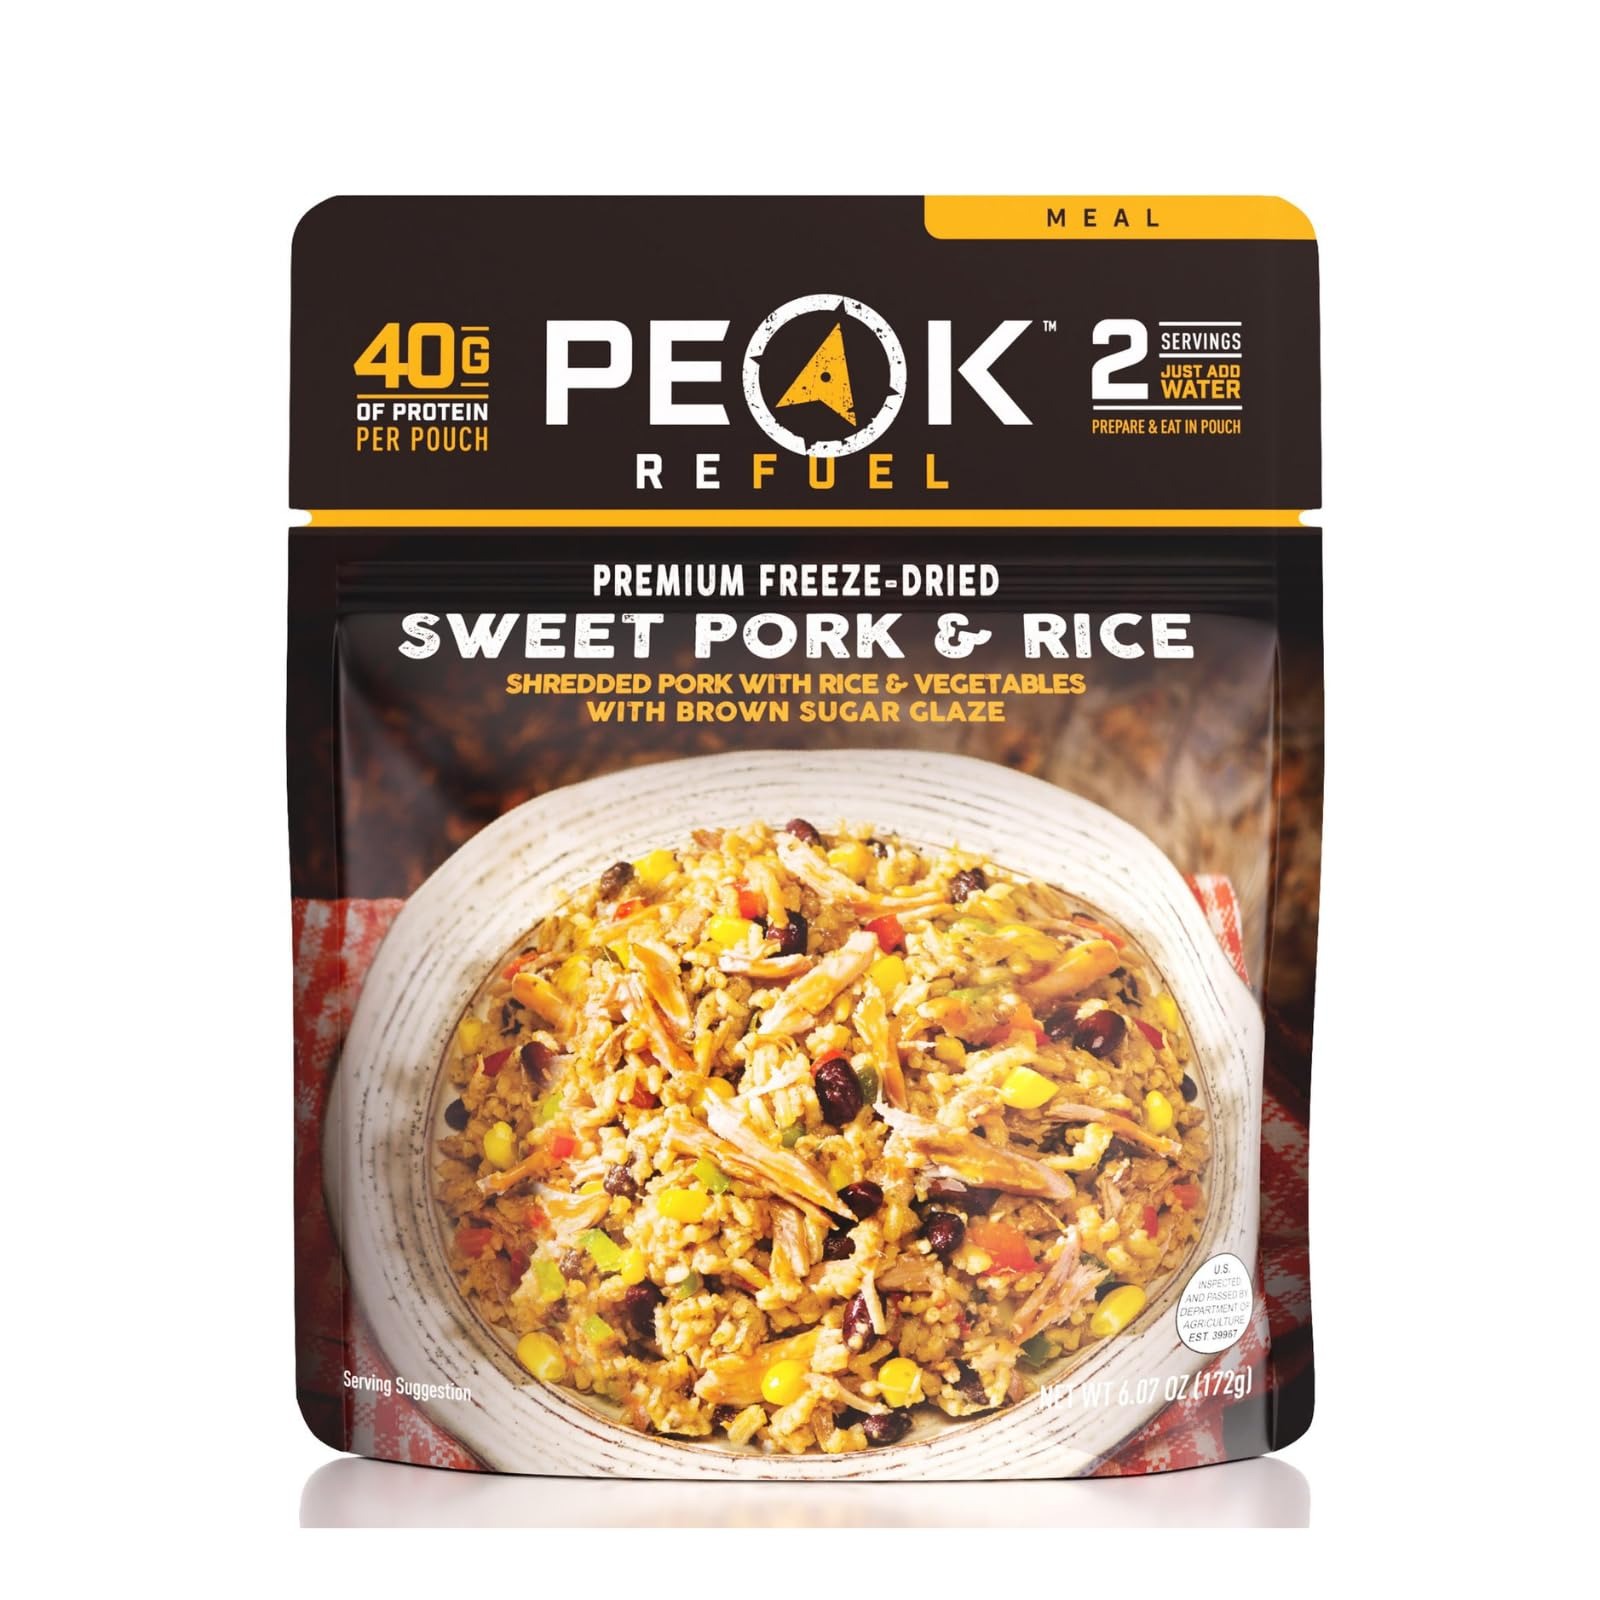
Item Name: Peak Refuel Sweet Pork & Rice | Premium Freeze Dried Camping Food | Backpacking & Hiking MRE Meals | Just Add Water | 100% Real Meat | 40g of Protein | 2 Serving Pouch
Bullet Point 1: AMAZING TASTE & QUALITY – If you wouldn’t eat it at home, why take it into nature? What you eat matters and we have gone to great lengths creating a flavorful just add water backpacking meal for whatever adventure you are on, whether on the mountain or at your favorite campsite.
Bullet Point 2: 100% REAL MEAT & 2X THE PROTEIN – Peak Refuel will never use TVP or any other filler in the meat we use. Our meals will always contain 100% USDA inspected meat with nearly double the amount of protein per serving than most outdoor meals on the market.
Bullet Point 3: PREMIUM FREEZE-DRIED INGREDIENTS – Our meals are premium freeze-dried which locks in important nutrients, so your meal maintains its natural texture and flavor and tastes like it came straight from your house. We only source the highest quality, non-GMO ingredients. Never any junk or artificial preservatives.
Bullet Point 4: LIGHT WEIGHT & EASY PREP –We understand that time and weight on the trail is valuable. That’s why Peak Refuel prepared meals are lightweight, require less water to cook or rehydrate, and are ready to eat in 10 minutes or less.
Bullet Point 5: MADE IN THE USA – All Peak Refuel meals are freeze-dried and packaged in the USA. If you are not satisfied with your purchase or have any other questions, contact us directly and we will make it right!
Product Description: Welcome to Peak Refuel. No matter the adventure, whether it be hiking, camping, biking or hunting, you want to be at your best - remember what you eat matters! Our premium meals are formulated to deliver the Amazing taste you would expect on any adventure. We’ve done all the work for you in creating the highest quality and most convenient freeze-dried foods on the market. So go and enjoy whatever adventure you’re on, we’ll see you at the top!
Value: 1.0
Unit: Count

Price: 13.95